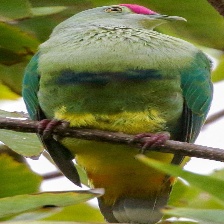
Species: SCARLET CROWNED FRUIT DOVE
Scientific name: PTILINOPUS INSULARIS